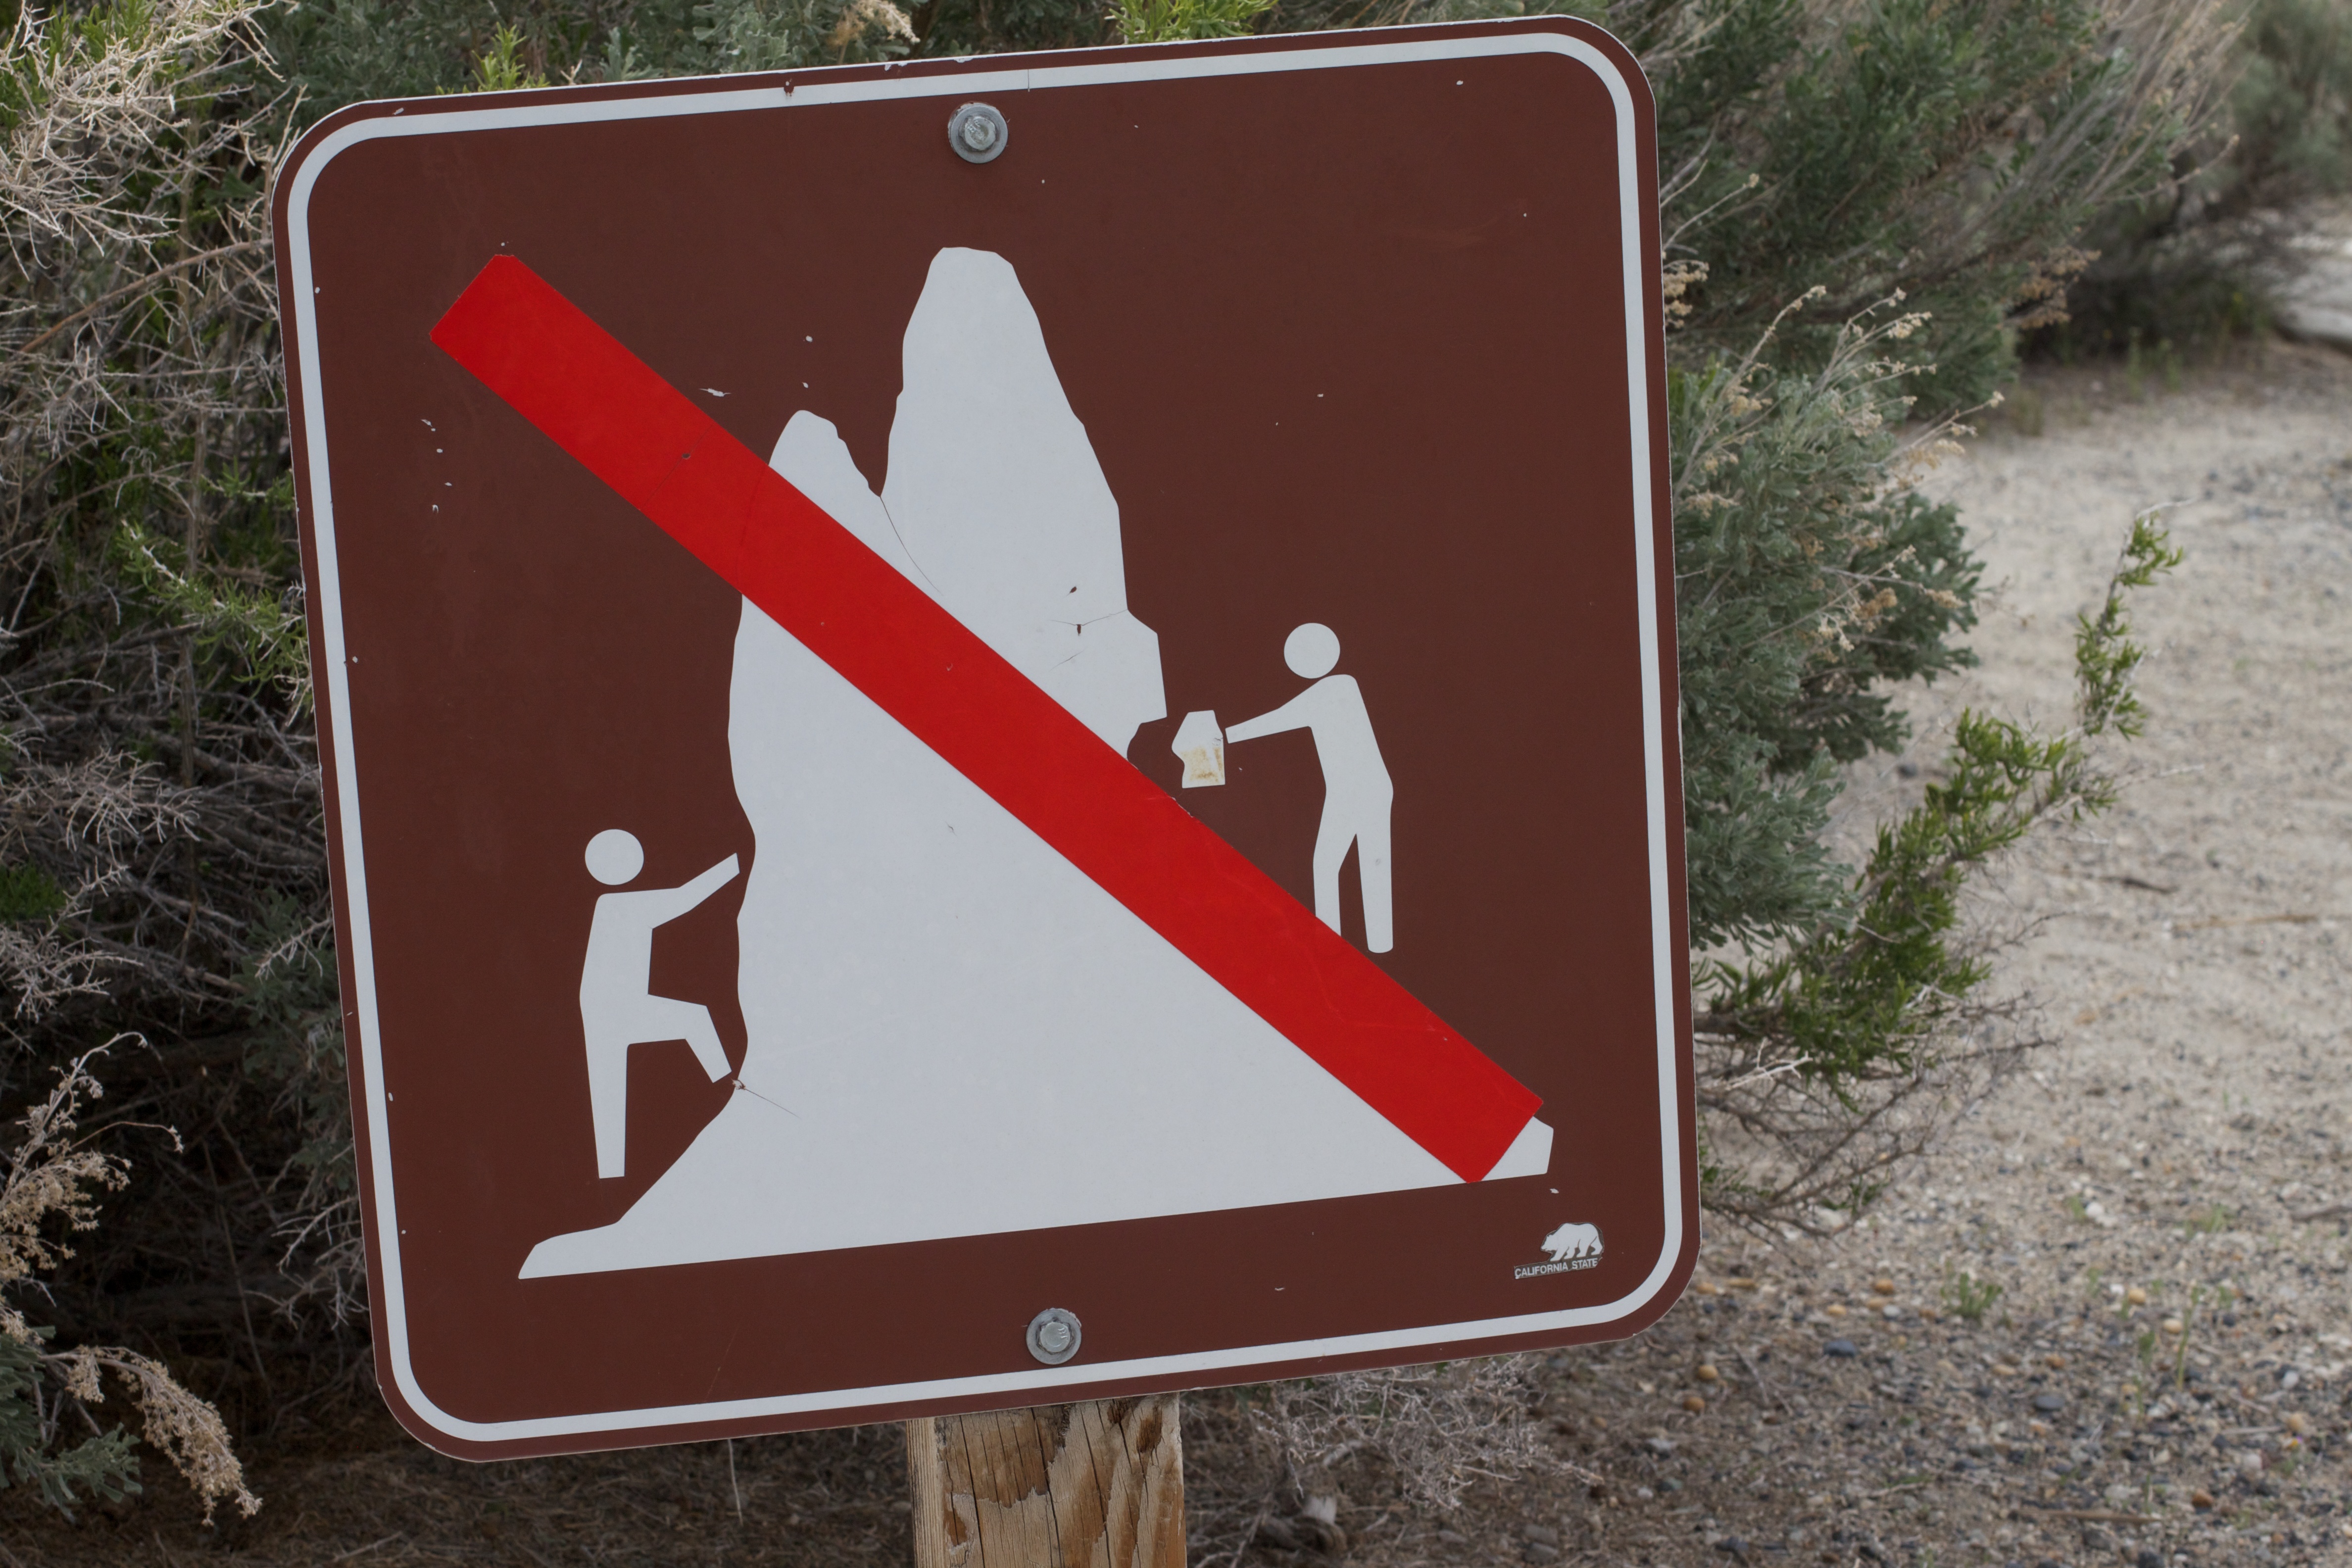
sign, red, street sign, signage, traffic sign